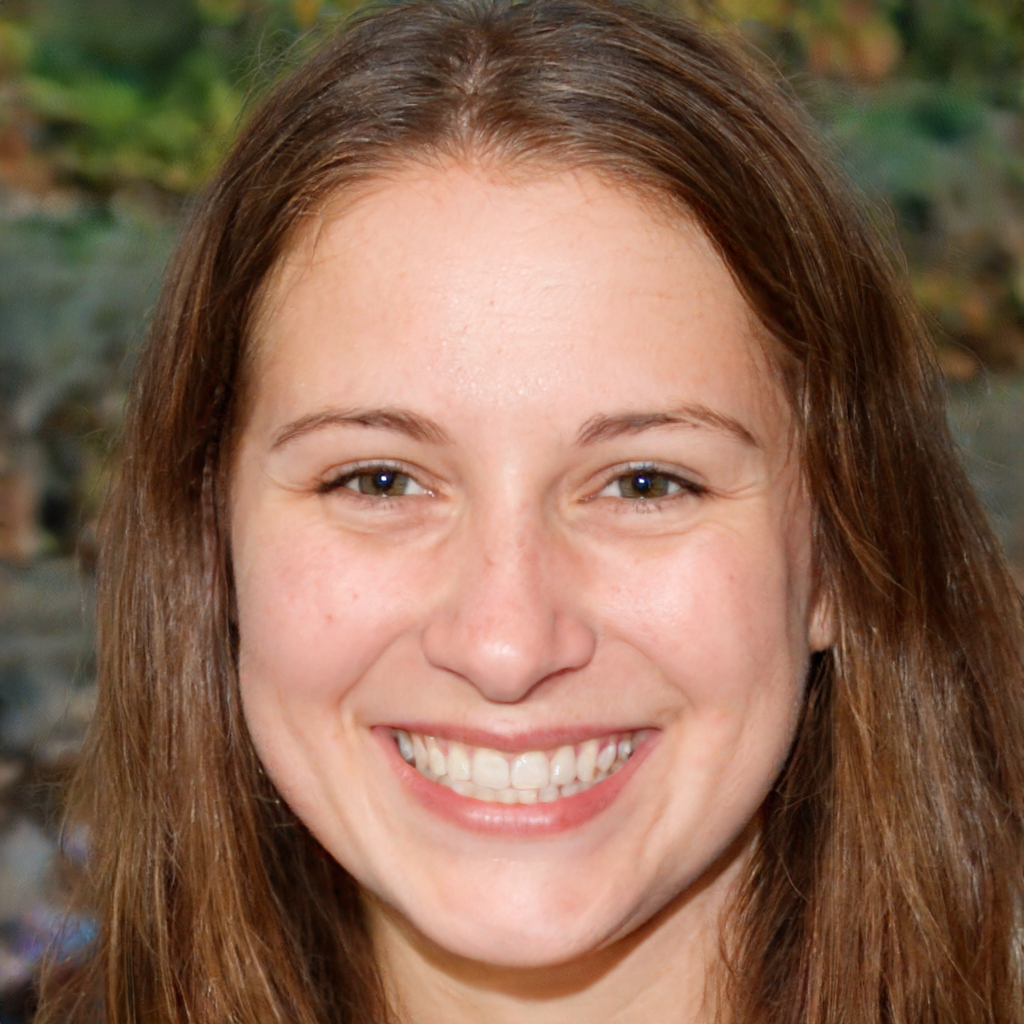
Gender: Female